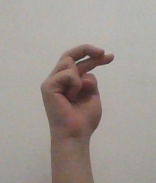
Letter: zay